Mr. Black Mr. White

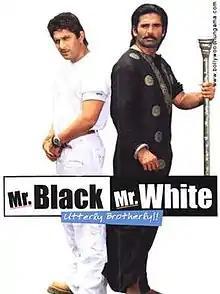
Movie poster for "Mr Black, Mr White"

Mr. White Mr. Black is a 2008 Indian Hindi-language film directed by Deepak Shivdasani, starring Sunil Shetty, Arshad Warsi, Anishka Khosla, Rashmi Nigam, Sharat Saxena, Ashish Vidyarthi and Sadashiv Amrapurkar. The film also features foreign actresses Tania Zaetta and former Miss Thailand Kamala Ning.